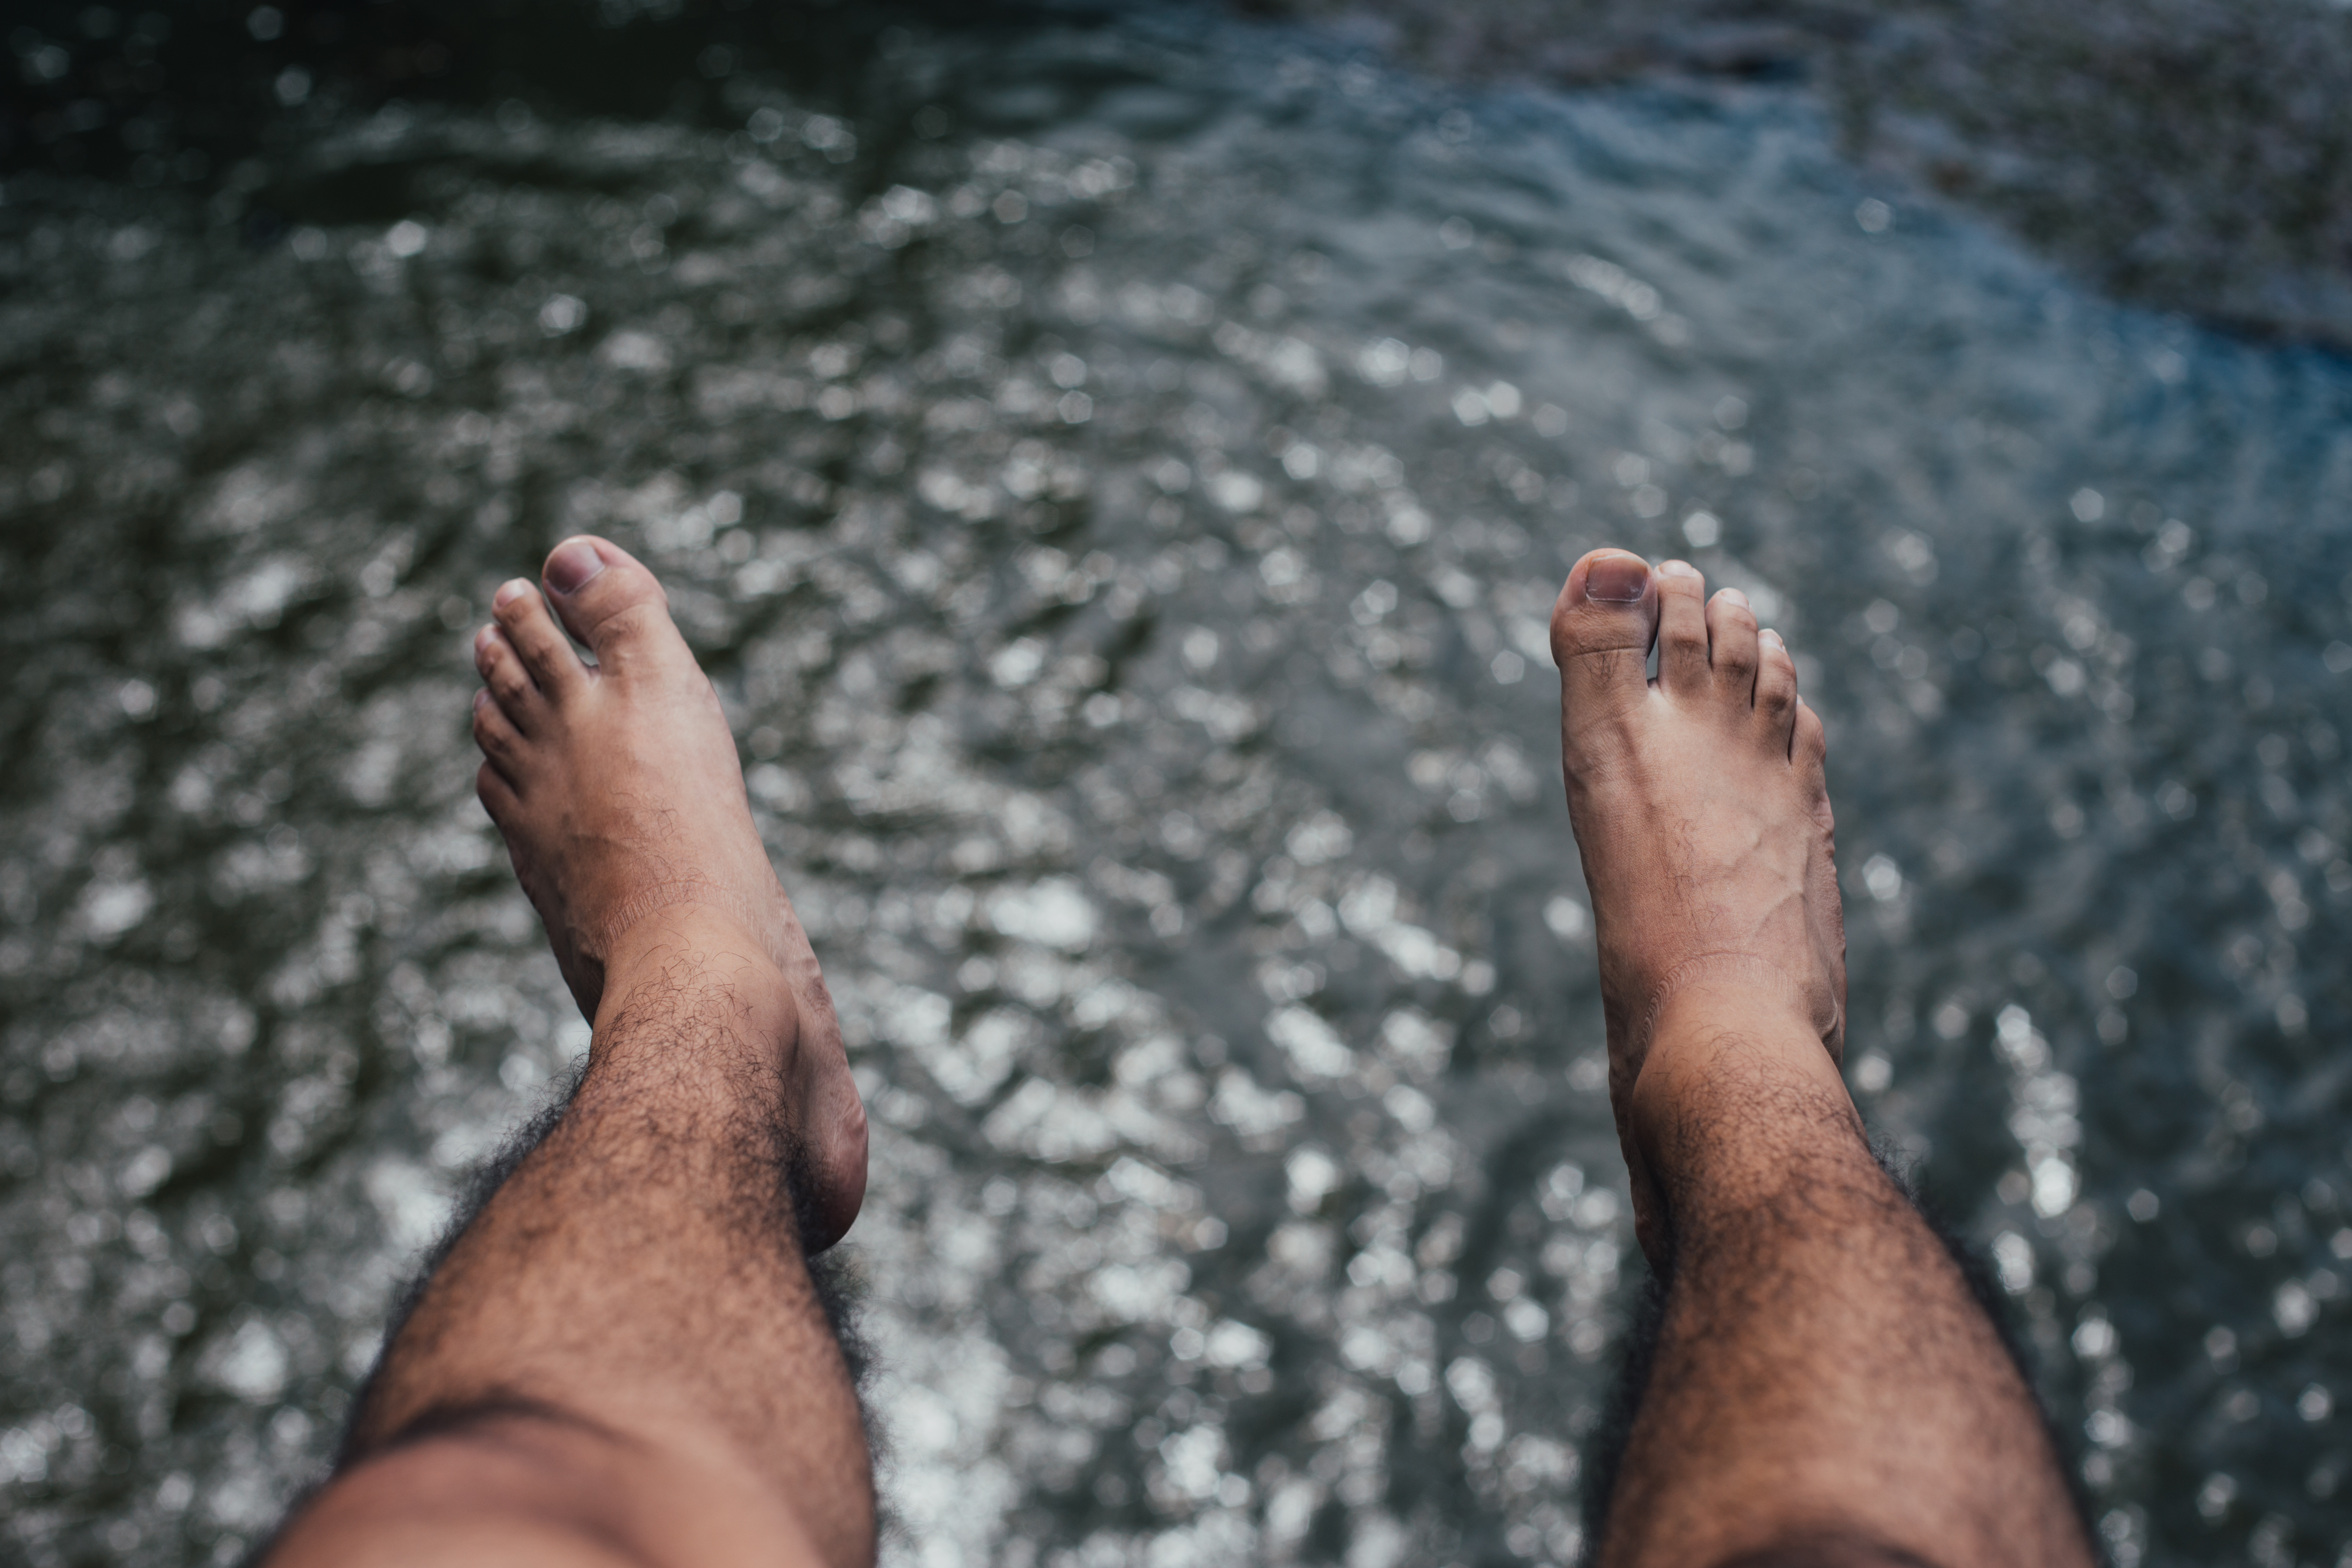
hand, water, person, feet, male, leg, finger, foot, hanging, relaxing, close up, human body, outdoors, toes, limbs, legs, hairy, toe, emotion, sense